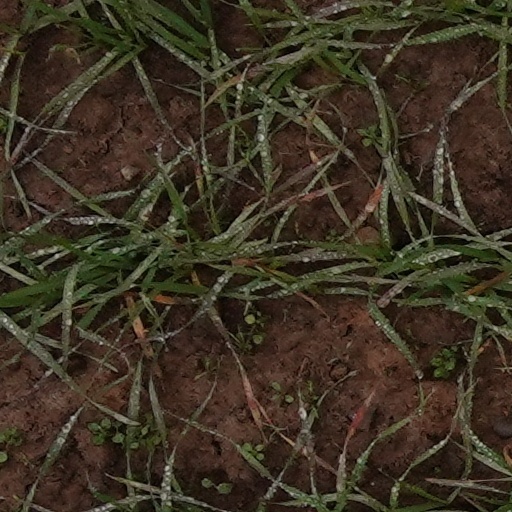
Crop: wheat